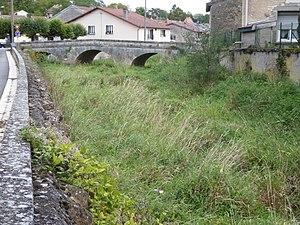
La Bouvade à sec à Bicqueley.
La Bouvade ou ruisseau des Bouvades, parfois simplement les Bouvades, est une rivière française qui coule dans le département de Meurthe-et-Moselle. C'est un affluent de la Moselle en rive gauche.